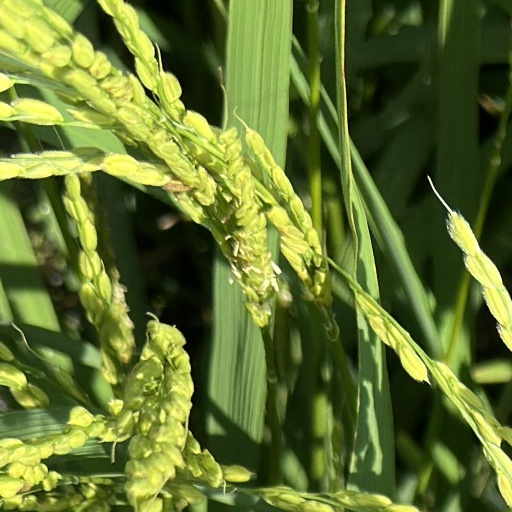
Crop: rice